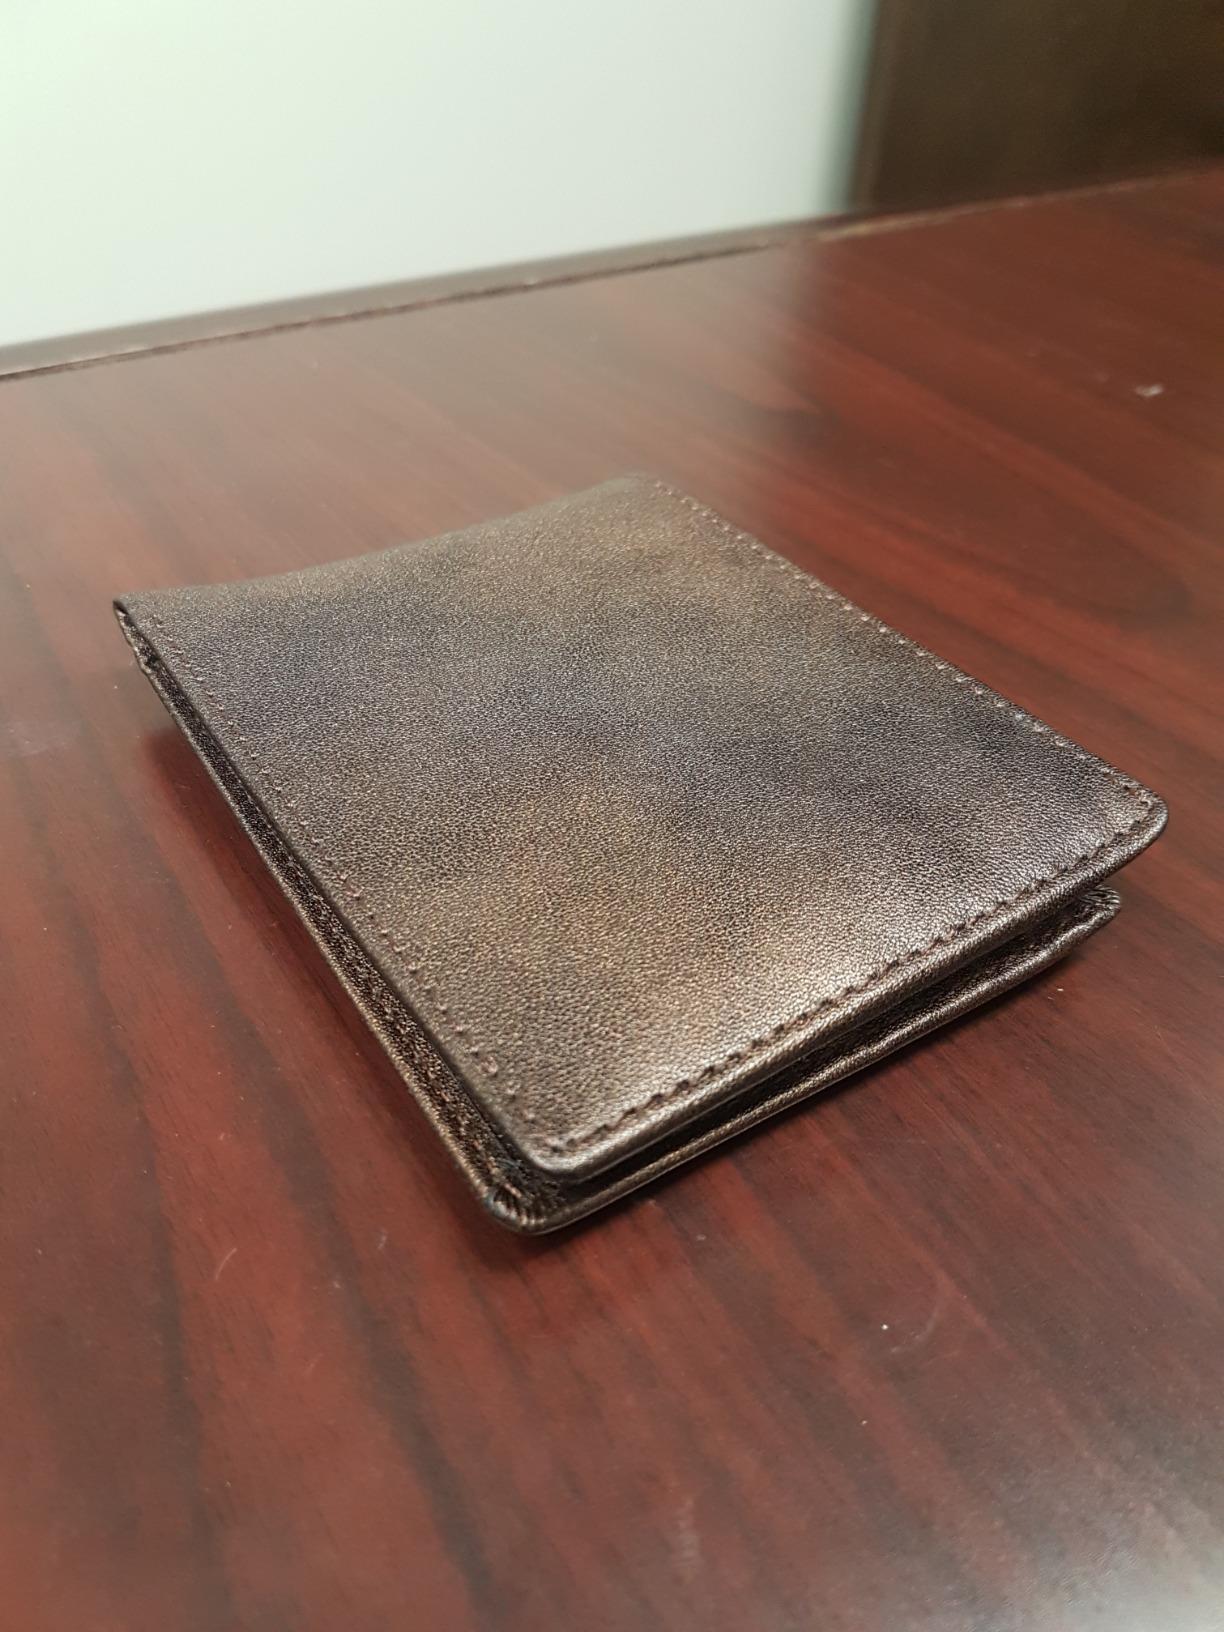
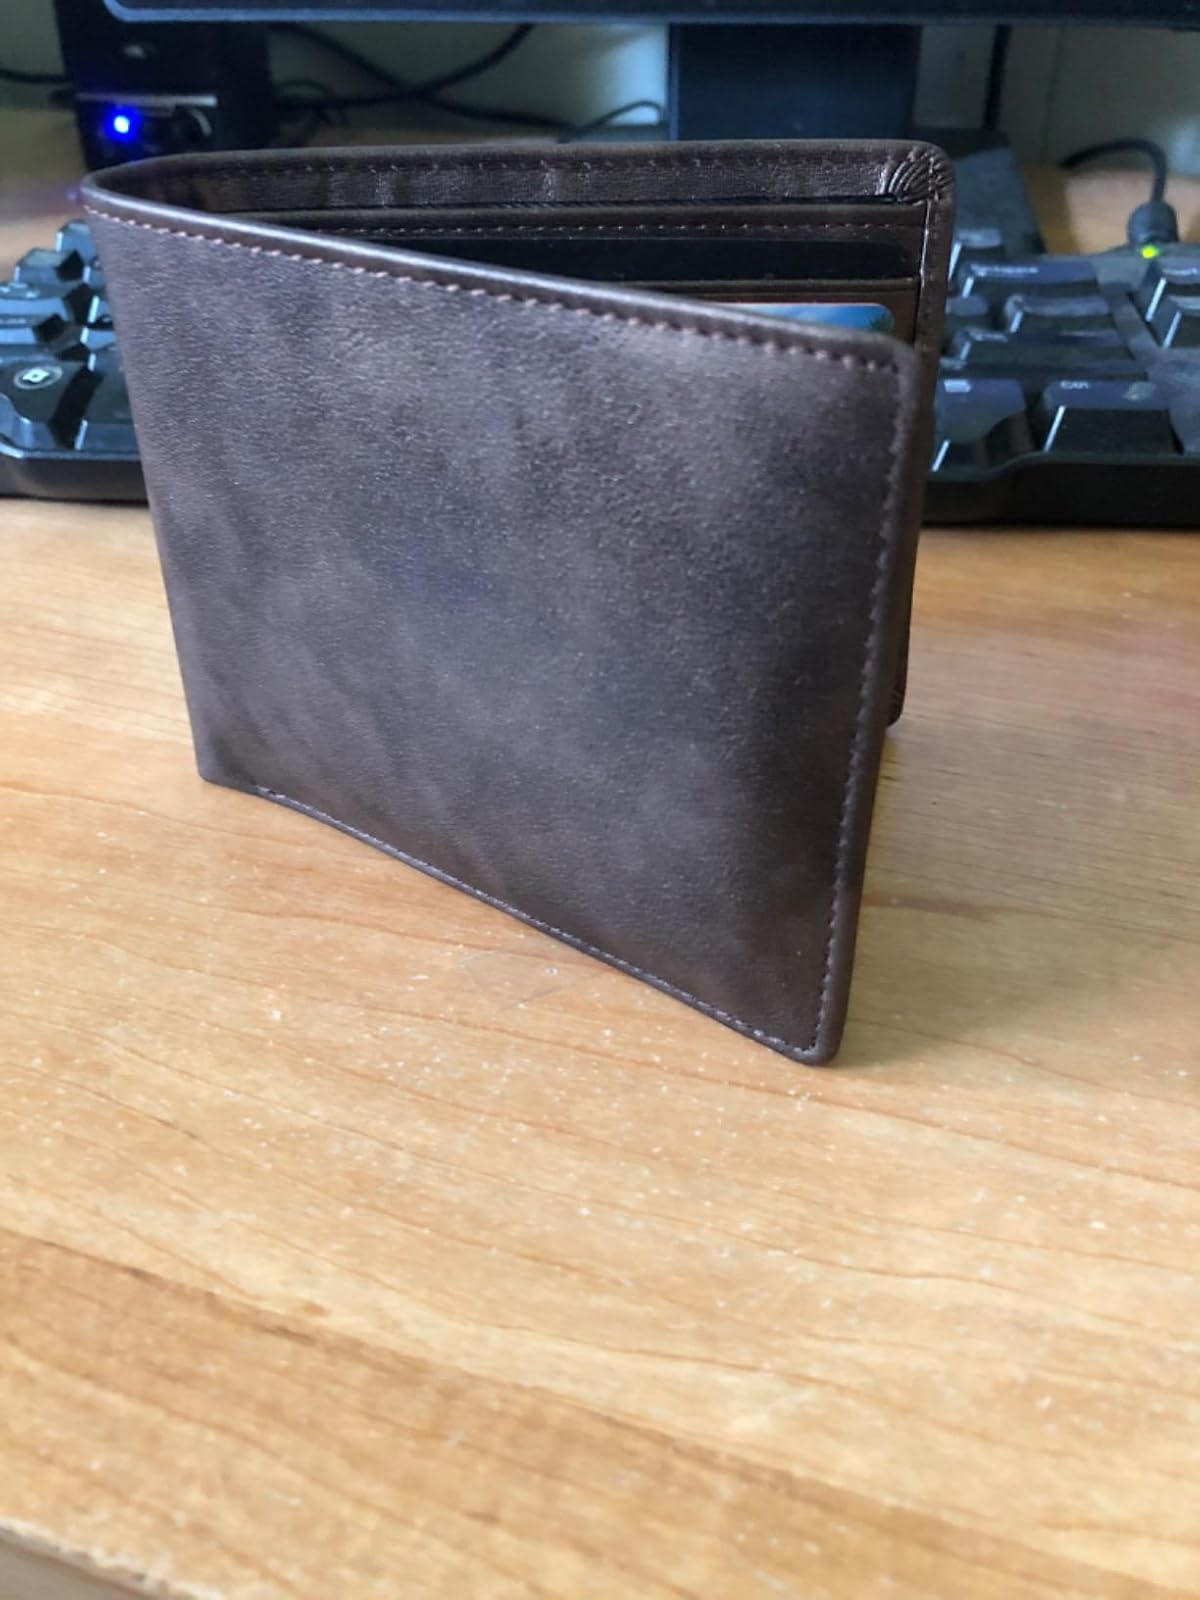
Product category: accessories_wallet
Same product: yes